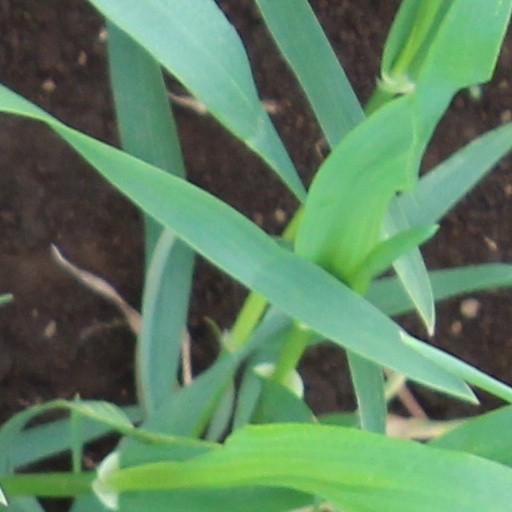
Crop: wheat